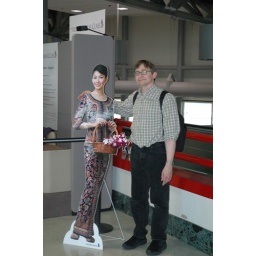
Pretty girl in Houston presents Chris with a basket of flowers with Texas style friendship